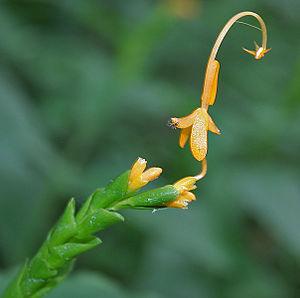
Globba est un genre de plantes de la famille des Zingiberaceae originaire de l’Asie du Sud-Est.